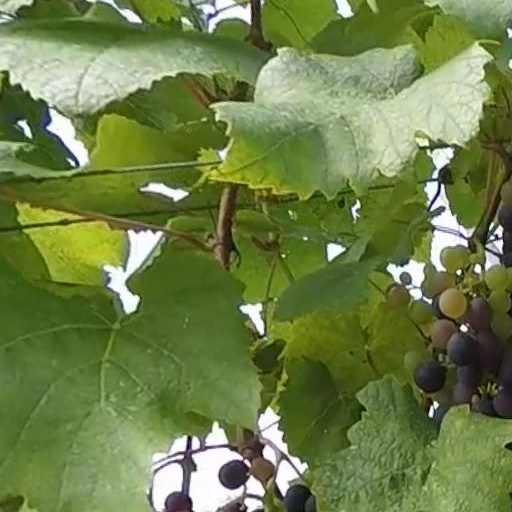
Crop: grape